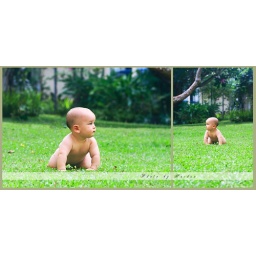
The little pig wandering in the field